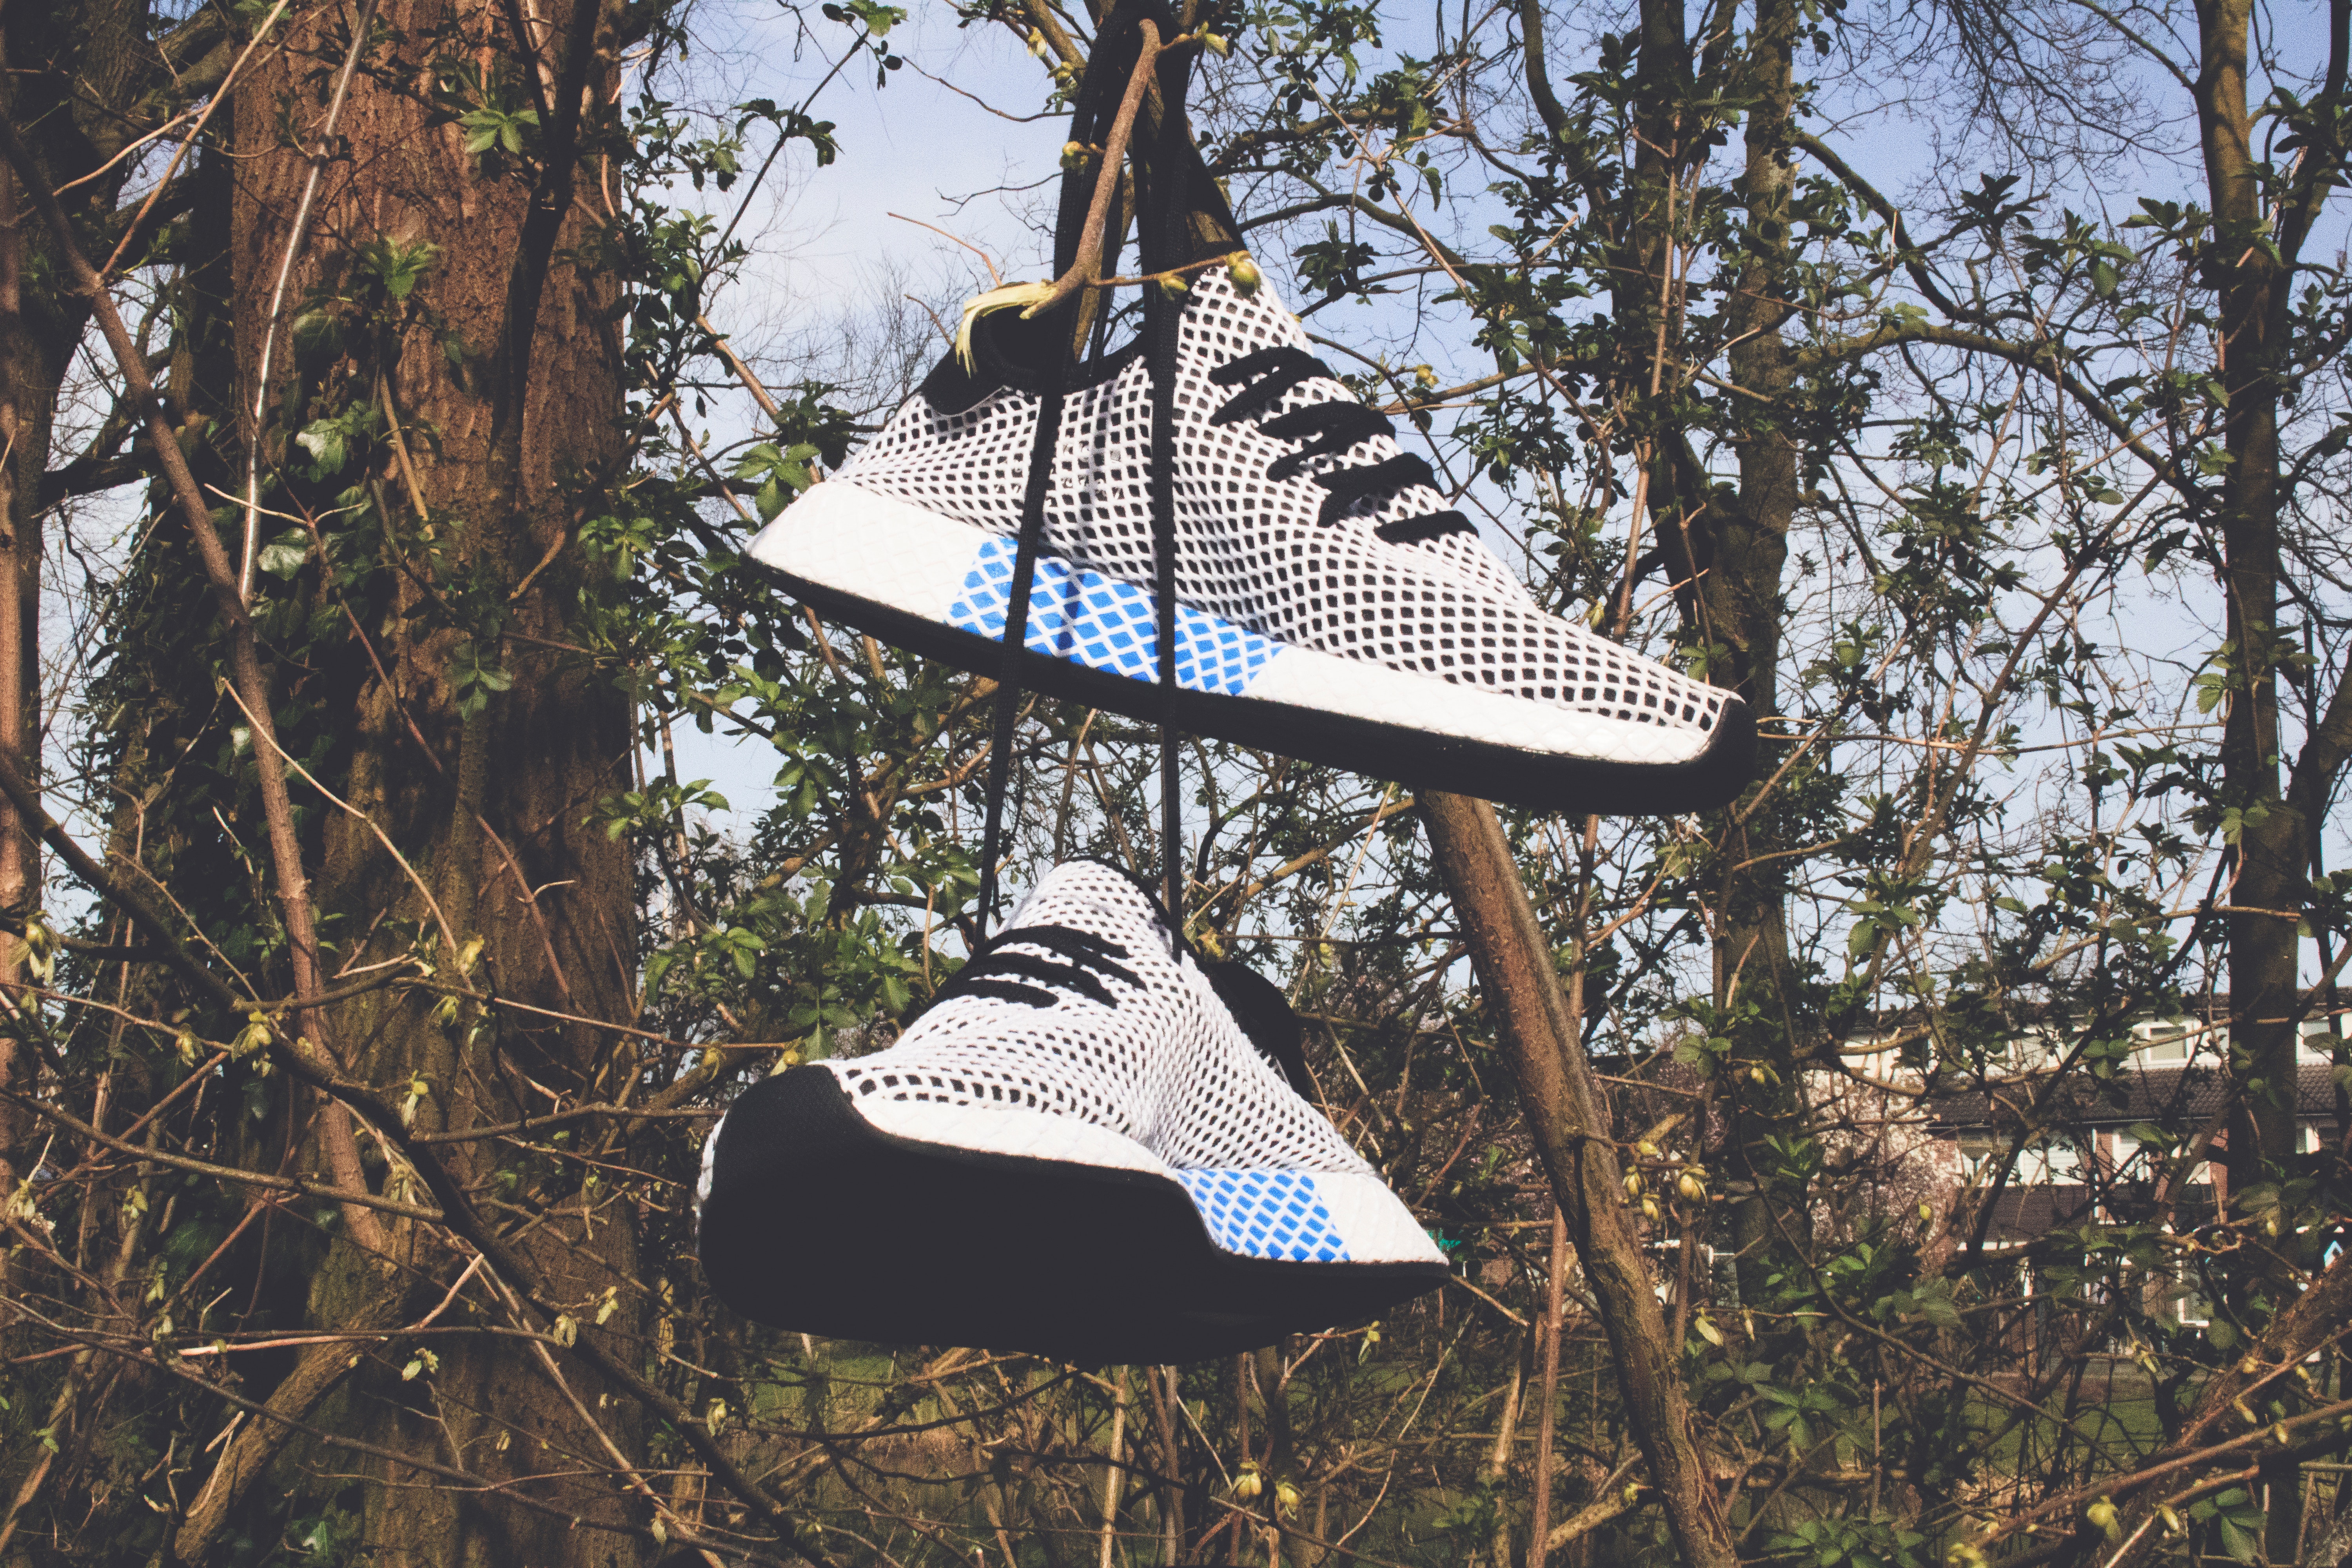
footwear, tree, shoe, plant community, plant